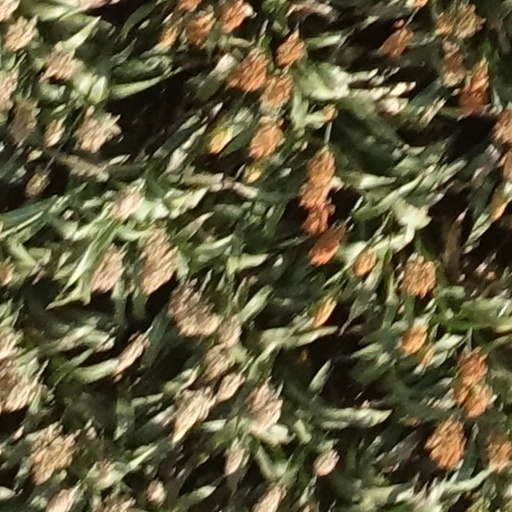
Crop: sorghum